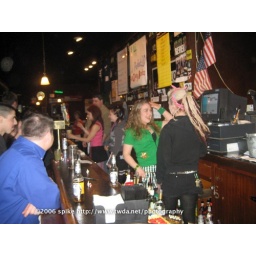
running around like chickens with their heads cut off...